6029

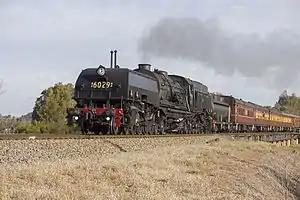
6029 at Wagga Wagga in June 2015

6029 is a four-cylinder, simple, non-condensing, superheated, articulated 4-8-4+4-8-4 Garratt steam locomotive, of the AD60 class, built by Beyer, Peacock & Company, Manchester, England, for the New South Wales Government Railways.